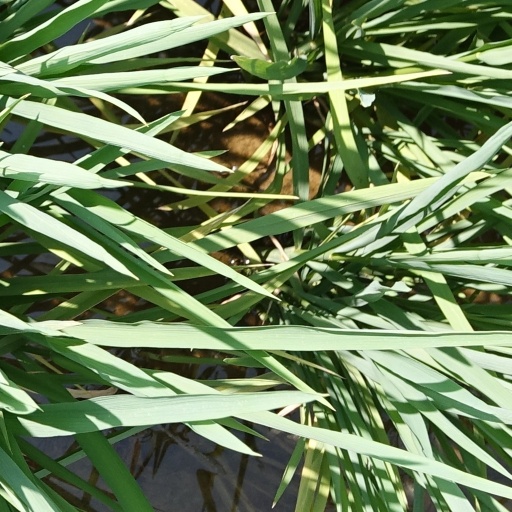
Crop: rice